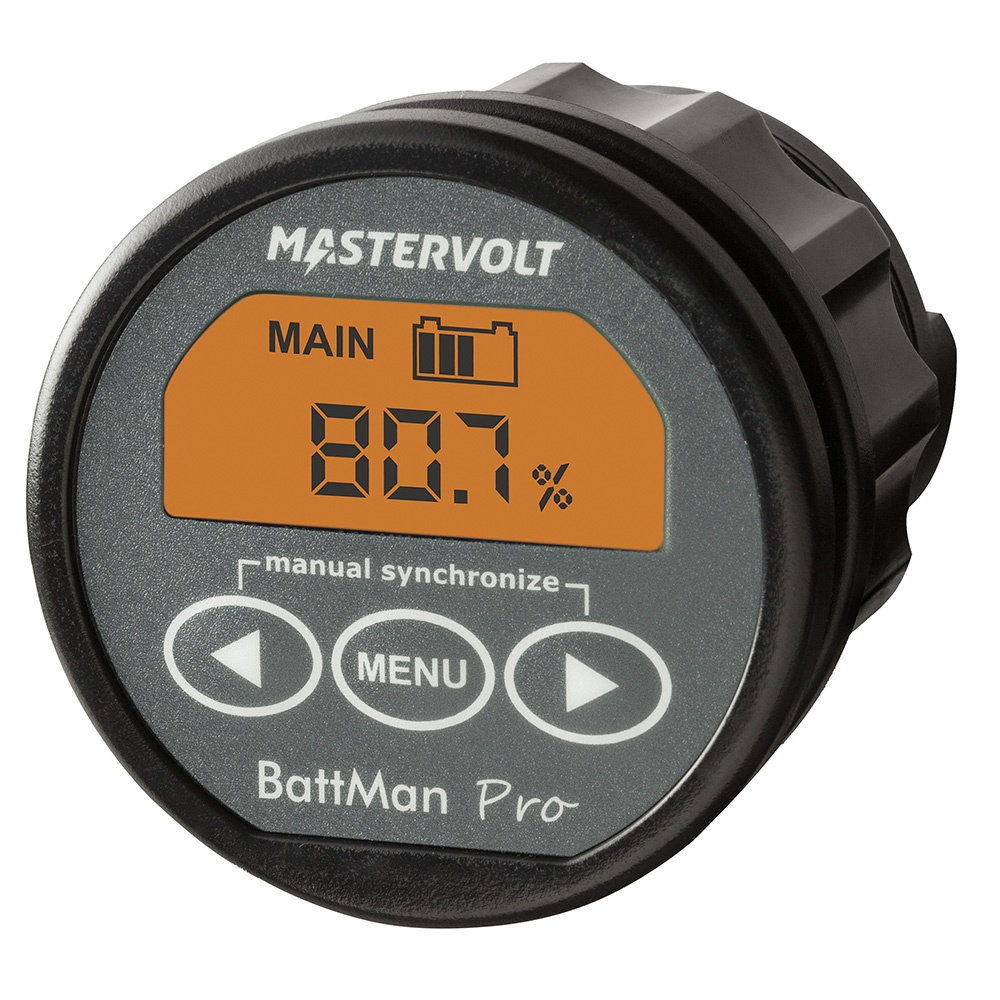
Mastervolt BattMan Pro Battery Monitor - 12/24V [70405070]
BattMan Pro Battery Monitor - 12/24V Battery monitor, 12/24 V DC with large, splash-proof display (IP65) and power bar. Displays remaining time and stores special battery status events. An affordable battery monitor that does exactly that: providing critical information about the status of your battery bank under all circumstances. Moreover, it will warn you when your battery bank is empty. Also displays the remaining time until your battery needs to be charged and stores special battery status events. General Specifications: Number of battery outlets: 2; service (fully), starter (voltage) Display/read-out: Voltage, current, amp-hours, battery capacity in % Languages on display: Universal Built-in depth: 72.5 mm/2.9 inch Dimensions: Ø 64 mm, depth 79 mm Dimensions shunt, height x width x depth: 87 x 45 x 35 mm/3.4 x 1.8 x 1.4 inch Weight: 0.15 kg/0.3 lb Technical Specifications: Max. Ah capacity: 9999 Ah Supply voltage: 9-35 V Voltage range: 0-35 V Current consumption (backlight off): 8 mA/12 V, 6 mA/24 V Current consumption (backlight on): 30 mA/12 V, 18 mA/24 V Voltage resolution: 0.1 V Voltage accuracy: ± 0.3% Shunt specification: 500 A/50 mV (service set) Current measurement range: 0-500 A Current accuracy: ± 0,4 % Battery alarm contact: Yes, potential free Remaining time indication: Yes Historical data: Yes MasterBus compatible: No Connection cable (6-wire) necessary: Yes Modular cable necessary: No WARNING: This product can expose you to chemicals which are known to the State of California to cause cancer, birth defects or other reproductive harm. For more information go to P65Warnings.ca.gov . Owner's Manual (pdf)
Brand: Mastervolt
Category: Electronics > Marine Electronics